Arcadio López

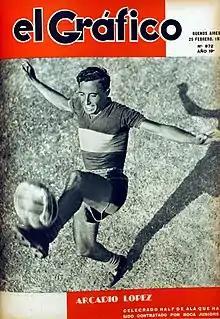

Arcadio Julio López (September 15, 1910 – April 12, 1972) was an Argentine football defender who played for Argentina in the 1934 FIFA World Cup. He played for many clubs, including Club Atlético Lanús (1931-1934 and 1942), Club Sportivo Buenos Aires (1934–1935), Ferro Carril Oeste (1935–1937) and Boca Juniors (1938–1942).